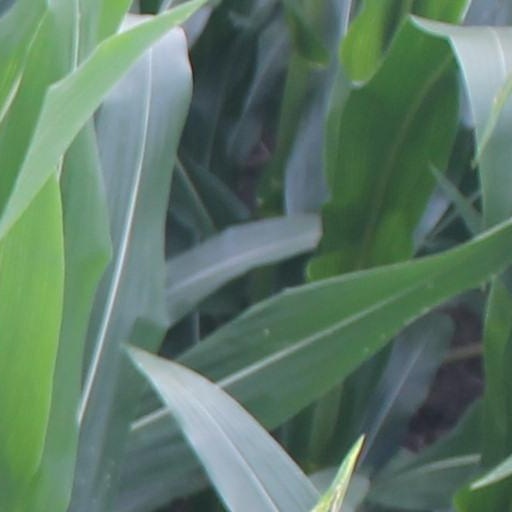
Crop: maize; corn